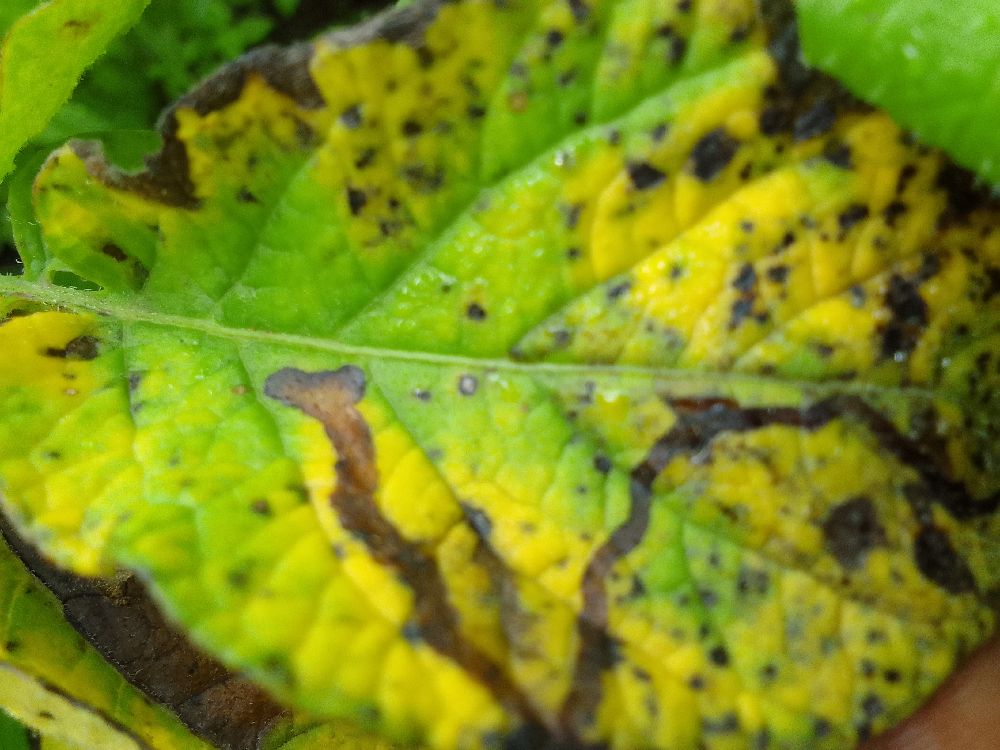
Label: Early blight